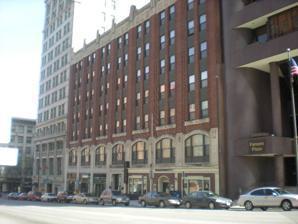
Building: Farnam Building
Country: United States of America
Year built: 1929
United States historic place Farnam Building U.S. National Register of Historic Places Farnam Building, view from 17th and Farnam Show map of Nebraska Show map of the United States Location 1613 Farnam Street, Omaha, Nebraska Coordinates 41°15′27″N 95°56′16″W / 41.25750°N 95.93778°W / 41.25750; -95.93778 Built 1929 Architect George B. Prinz Architectural style Gothic Revival NRHP reference No. 00000171 Added to NRHP March 9, 2000 The Farnam Building is located in Downtown Omaha , Nebraska . It is a seven-story, 110-foot-tall (34 m), historic building that was constructed in 1929. It is adjacent to the First National Bank Building to the east, and Farnam Plaza, an eight-story building that houses the Opera Omaha offices, to the west. The building had been important fixture in Omaha's downtown business community since the 1930s. Northup-Jones restaurant was located on the first level and was frequented by Omaha's financial and lawyer community. The building was renovated in 2000, and was converted from office space to 30 two- and three-bedroom residential apartments. The first floor is commercial space and contains two restaurants and a post office. References